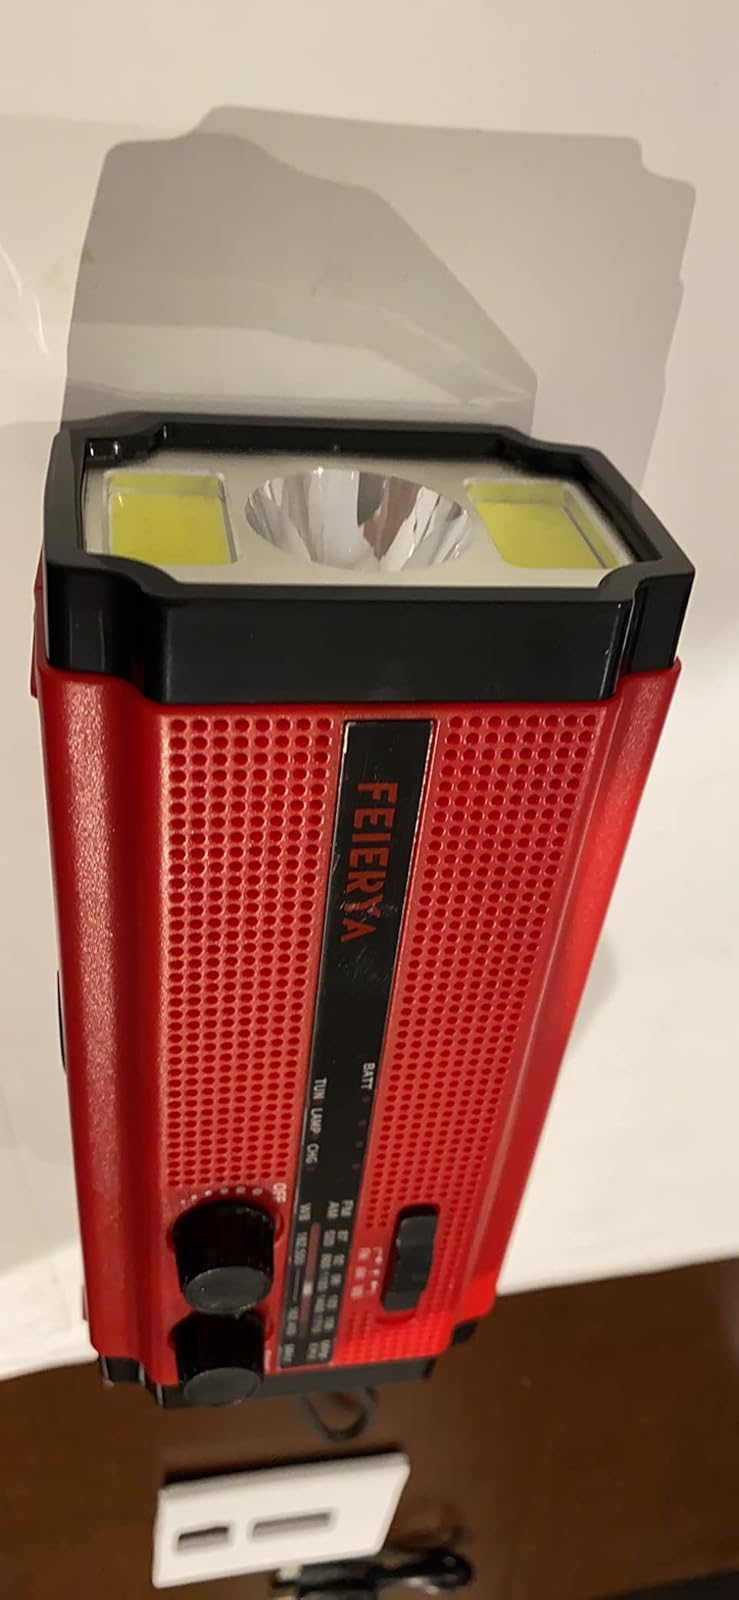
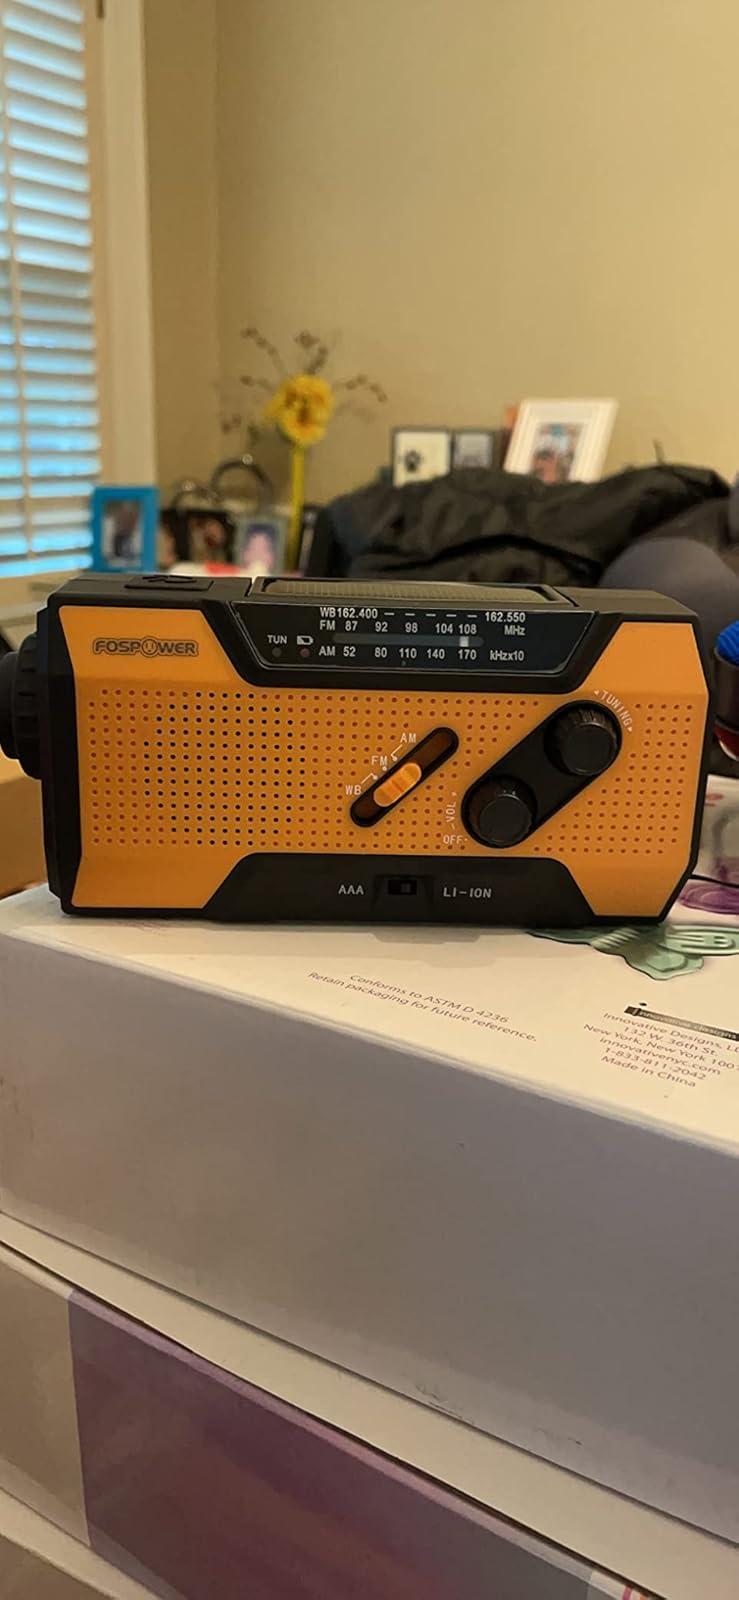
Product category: radio
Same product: no